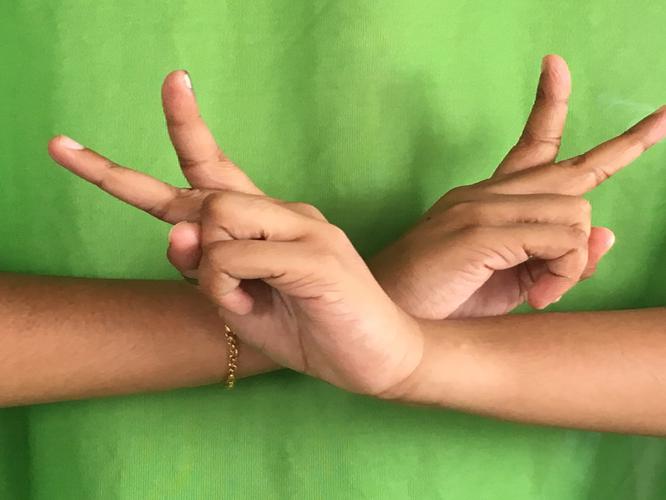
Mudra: Kartariswastika
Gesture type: double_hand